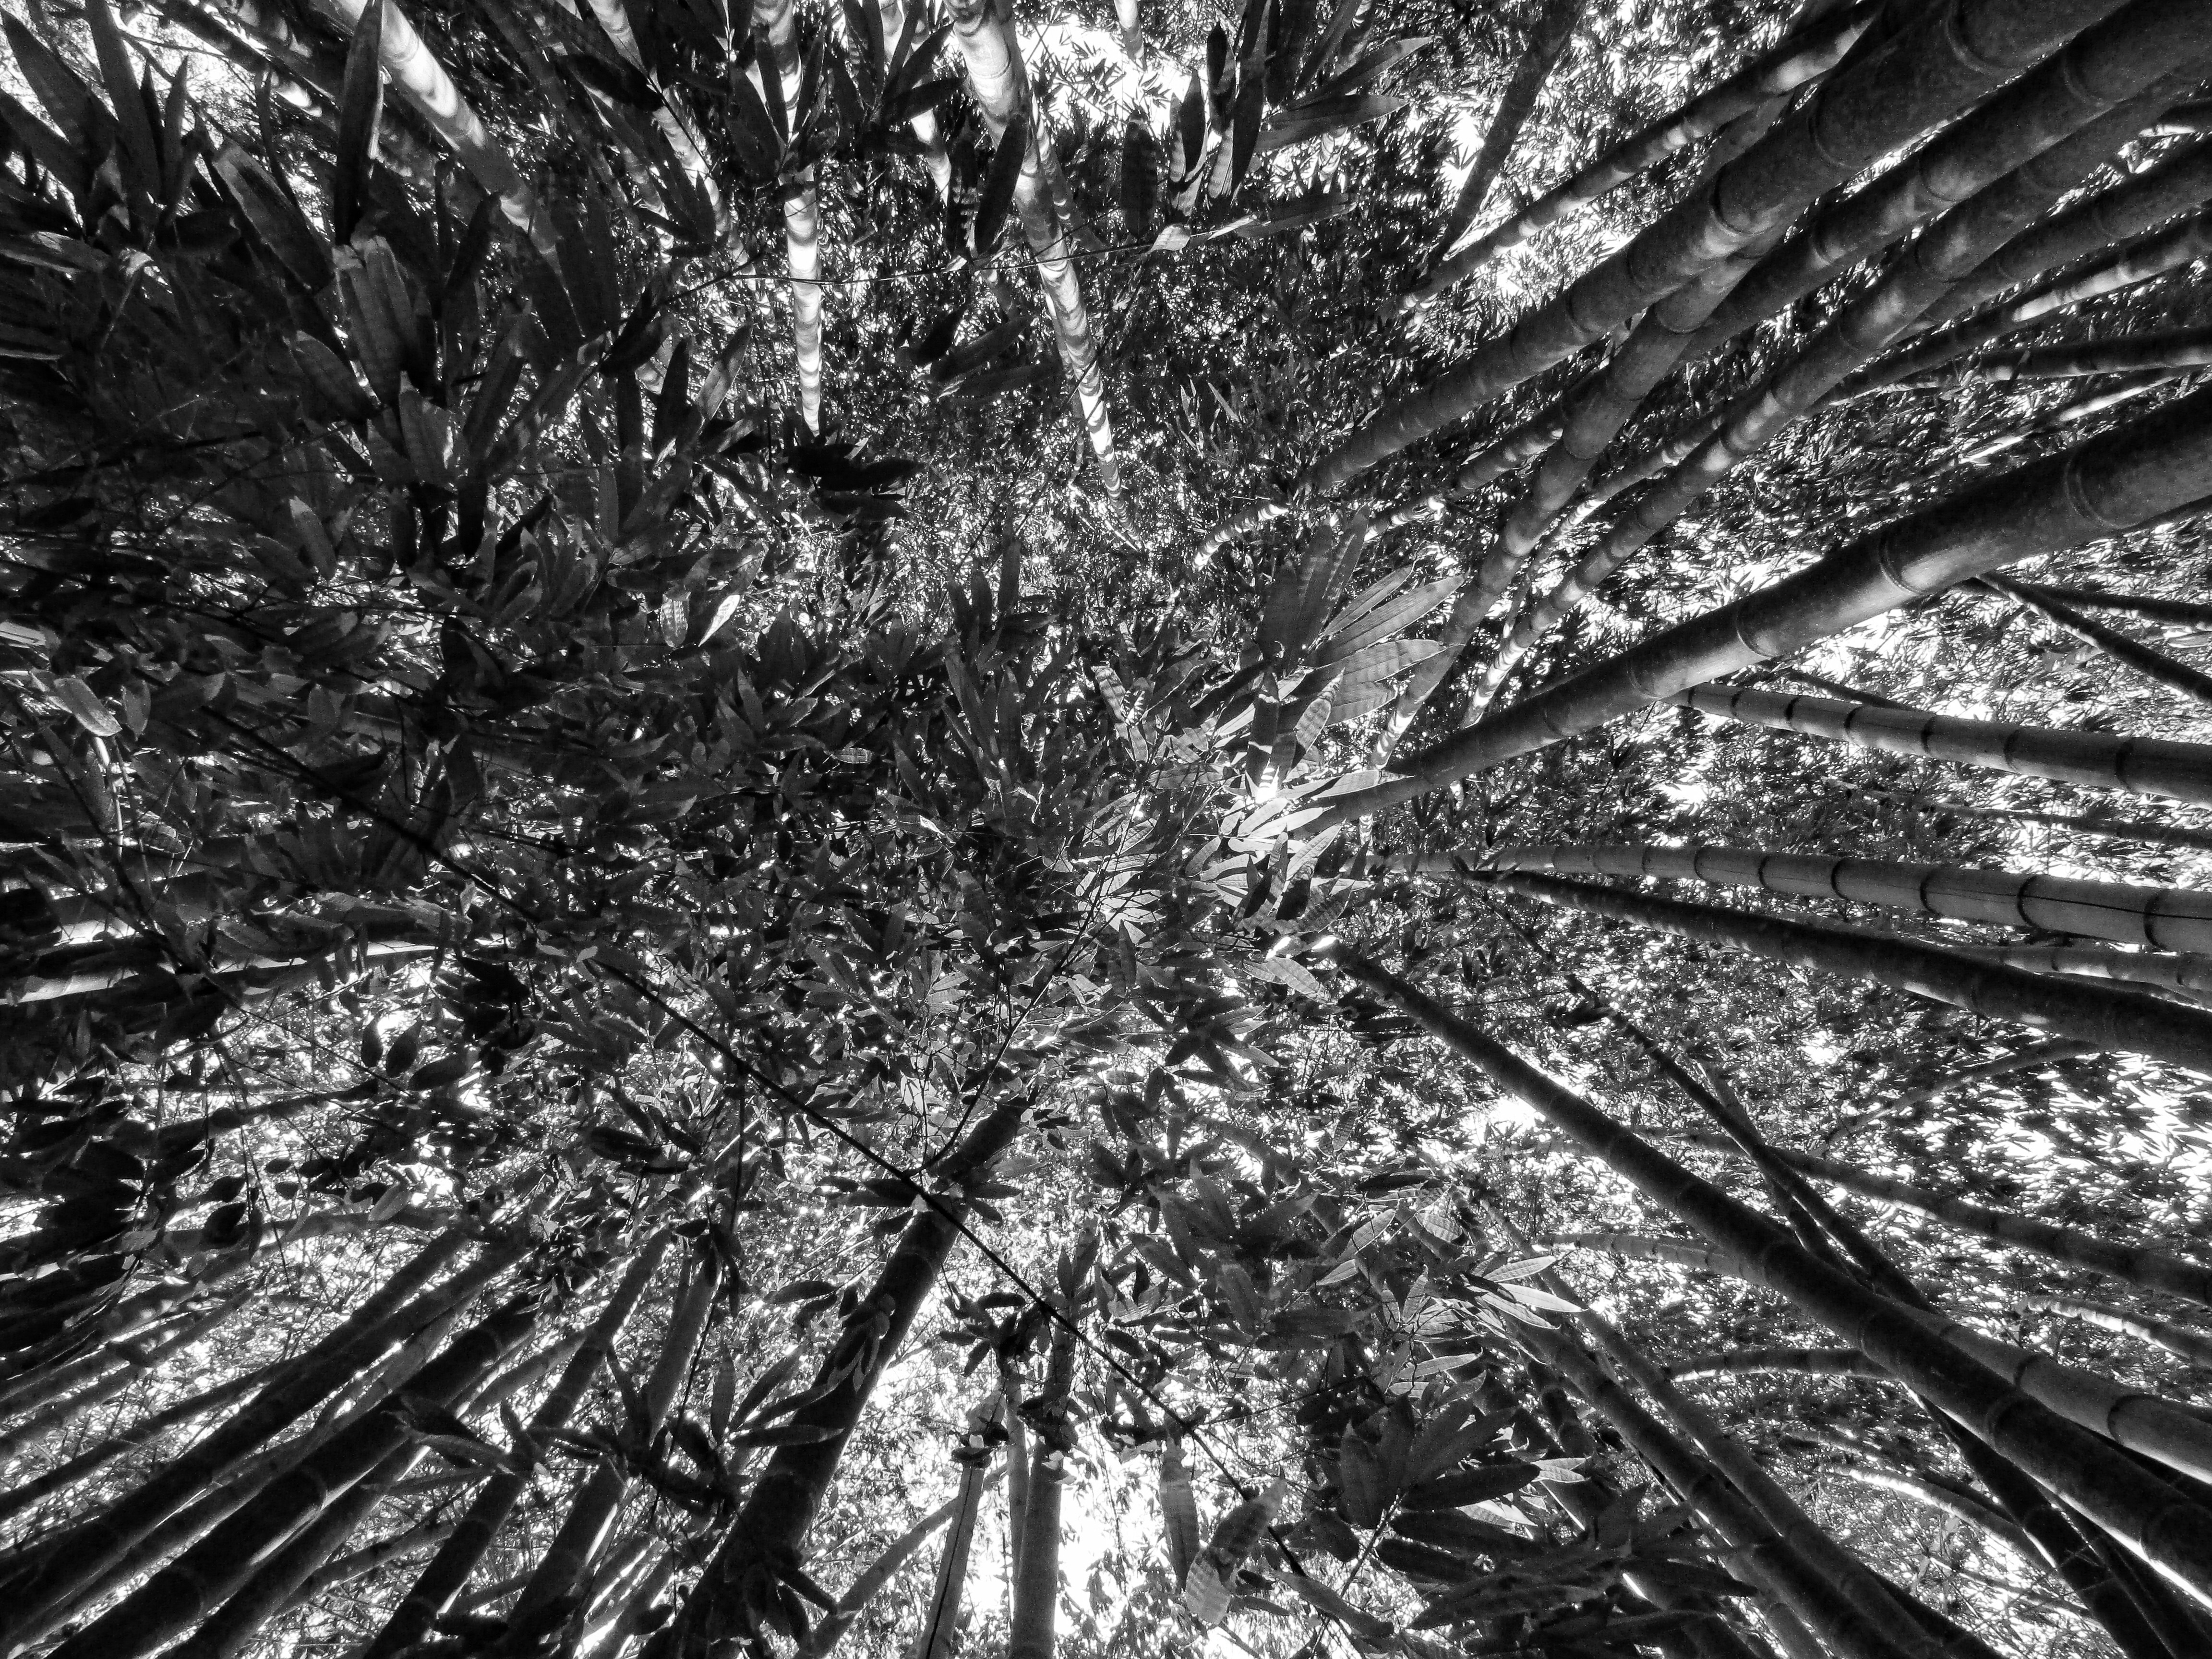
tree, nature, forest, branch, snow, winter, black and white, plant, photography, leaf, frost, trunk, botany, monochrome, trees, twigs, symmetry, monochrome photography, woody plant, land plant, arecales